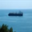
Label: ship